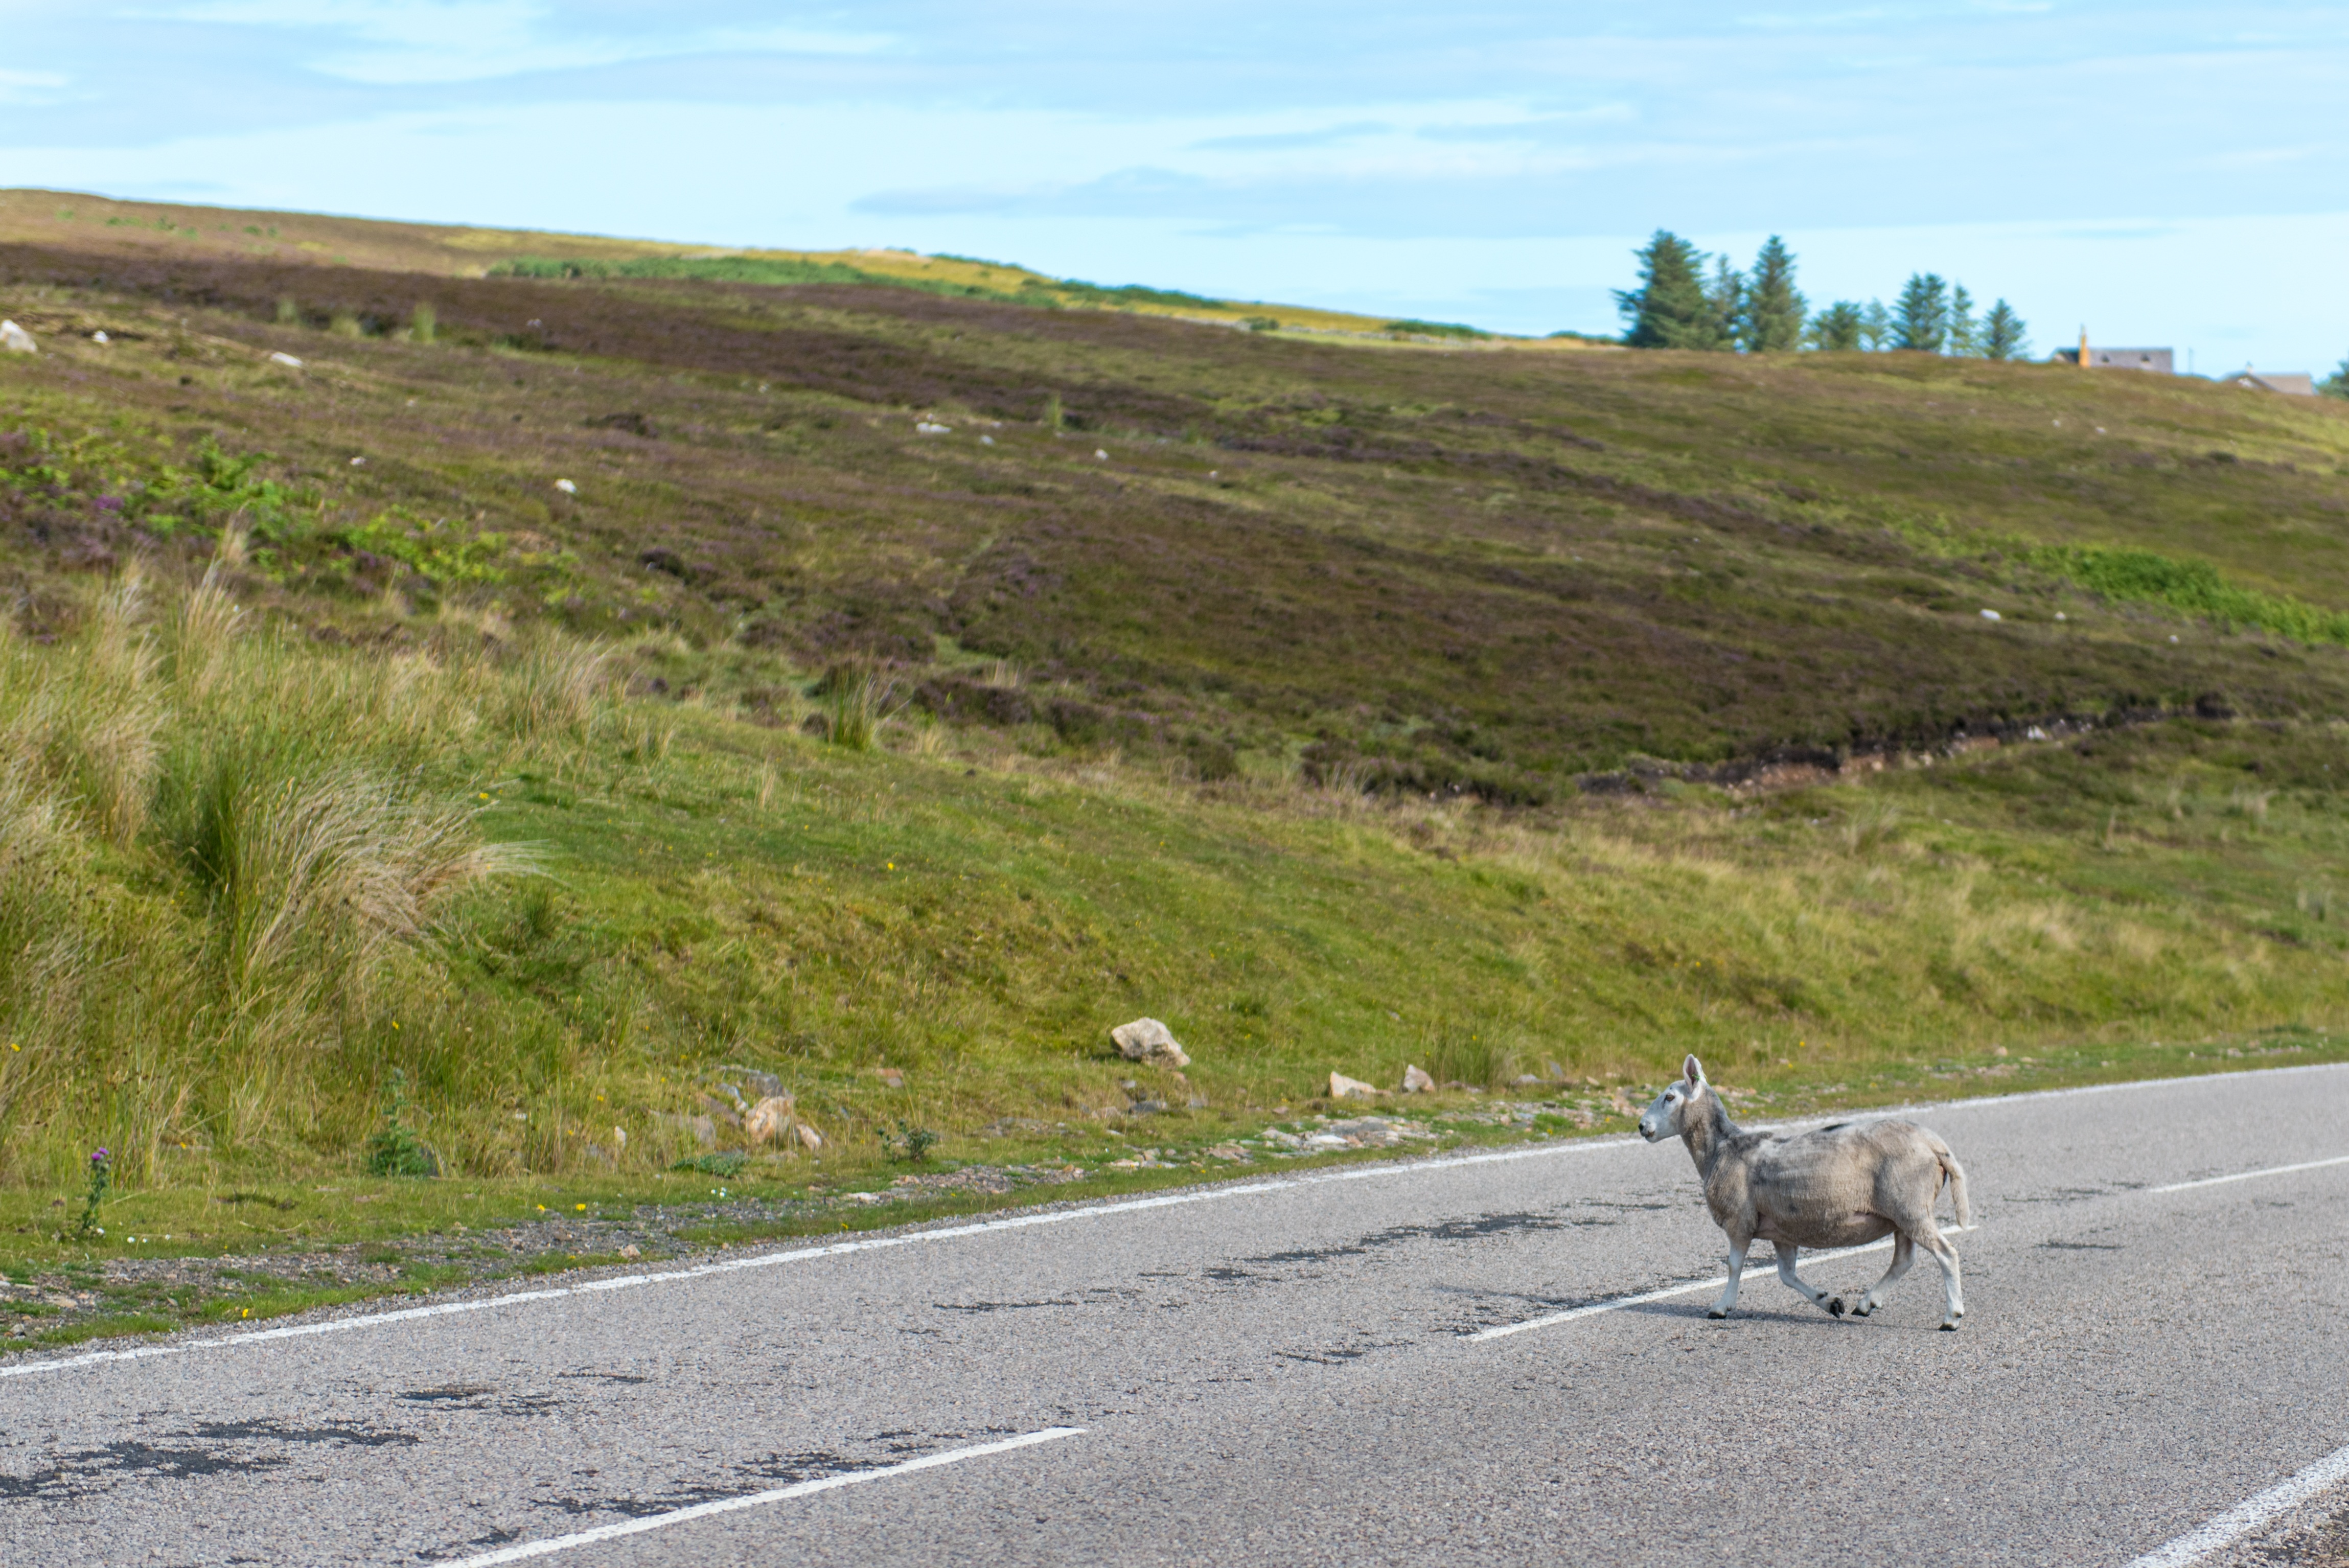
landscape, nature, grass, sky, road, field, farm, meadow, animal, flock, environment, food, green, cattle, sheep, blue, agriculture, wool, lamb, clouds, fields, infrastructure, rural area, most land